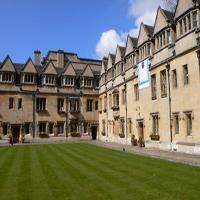
Weather: sun or clear